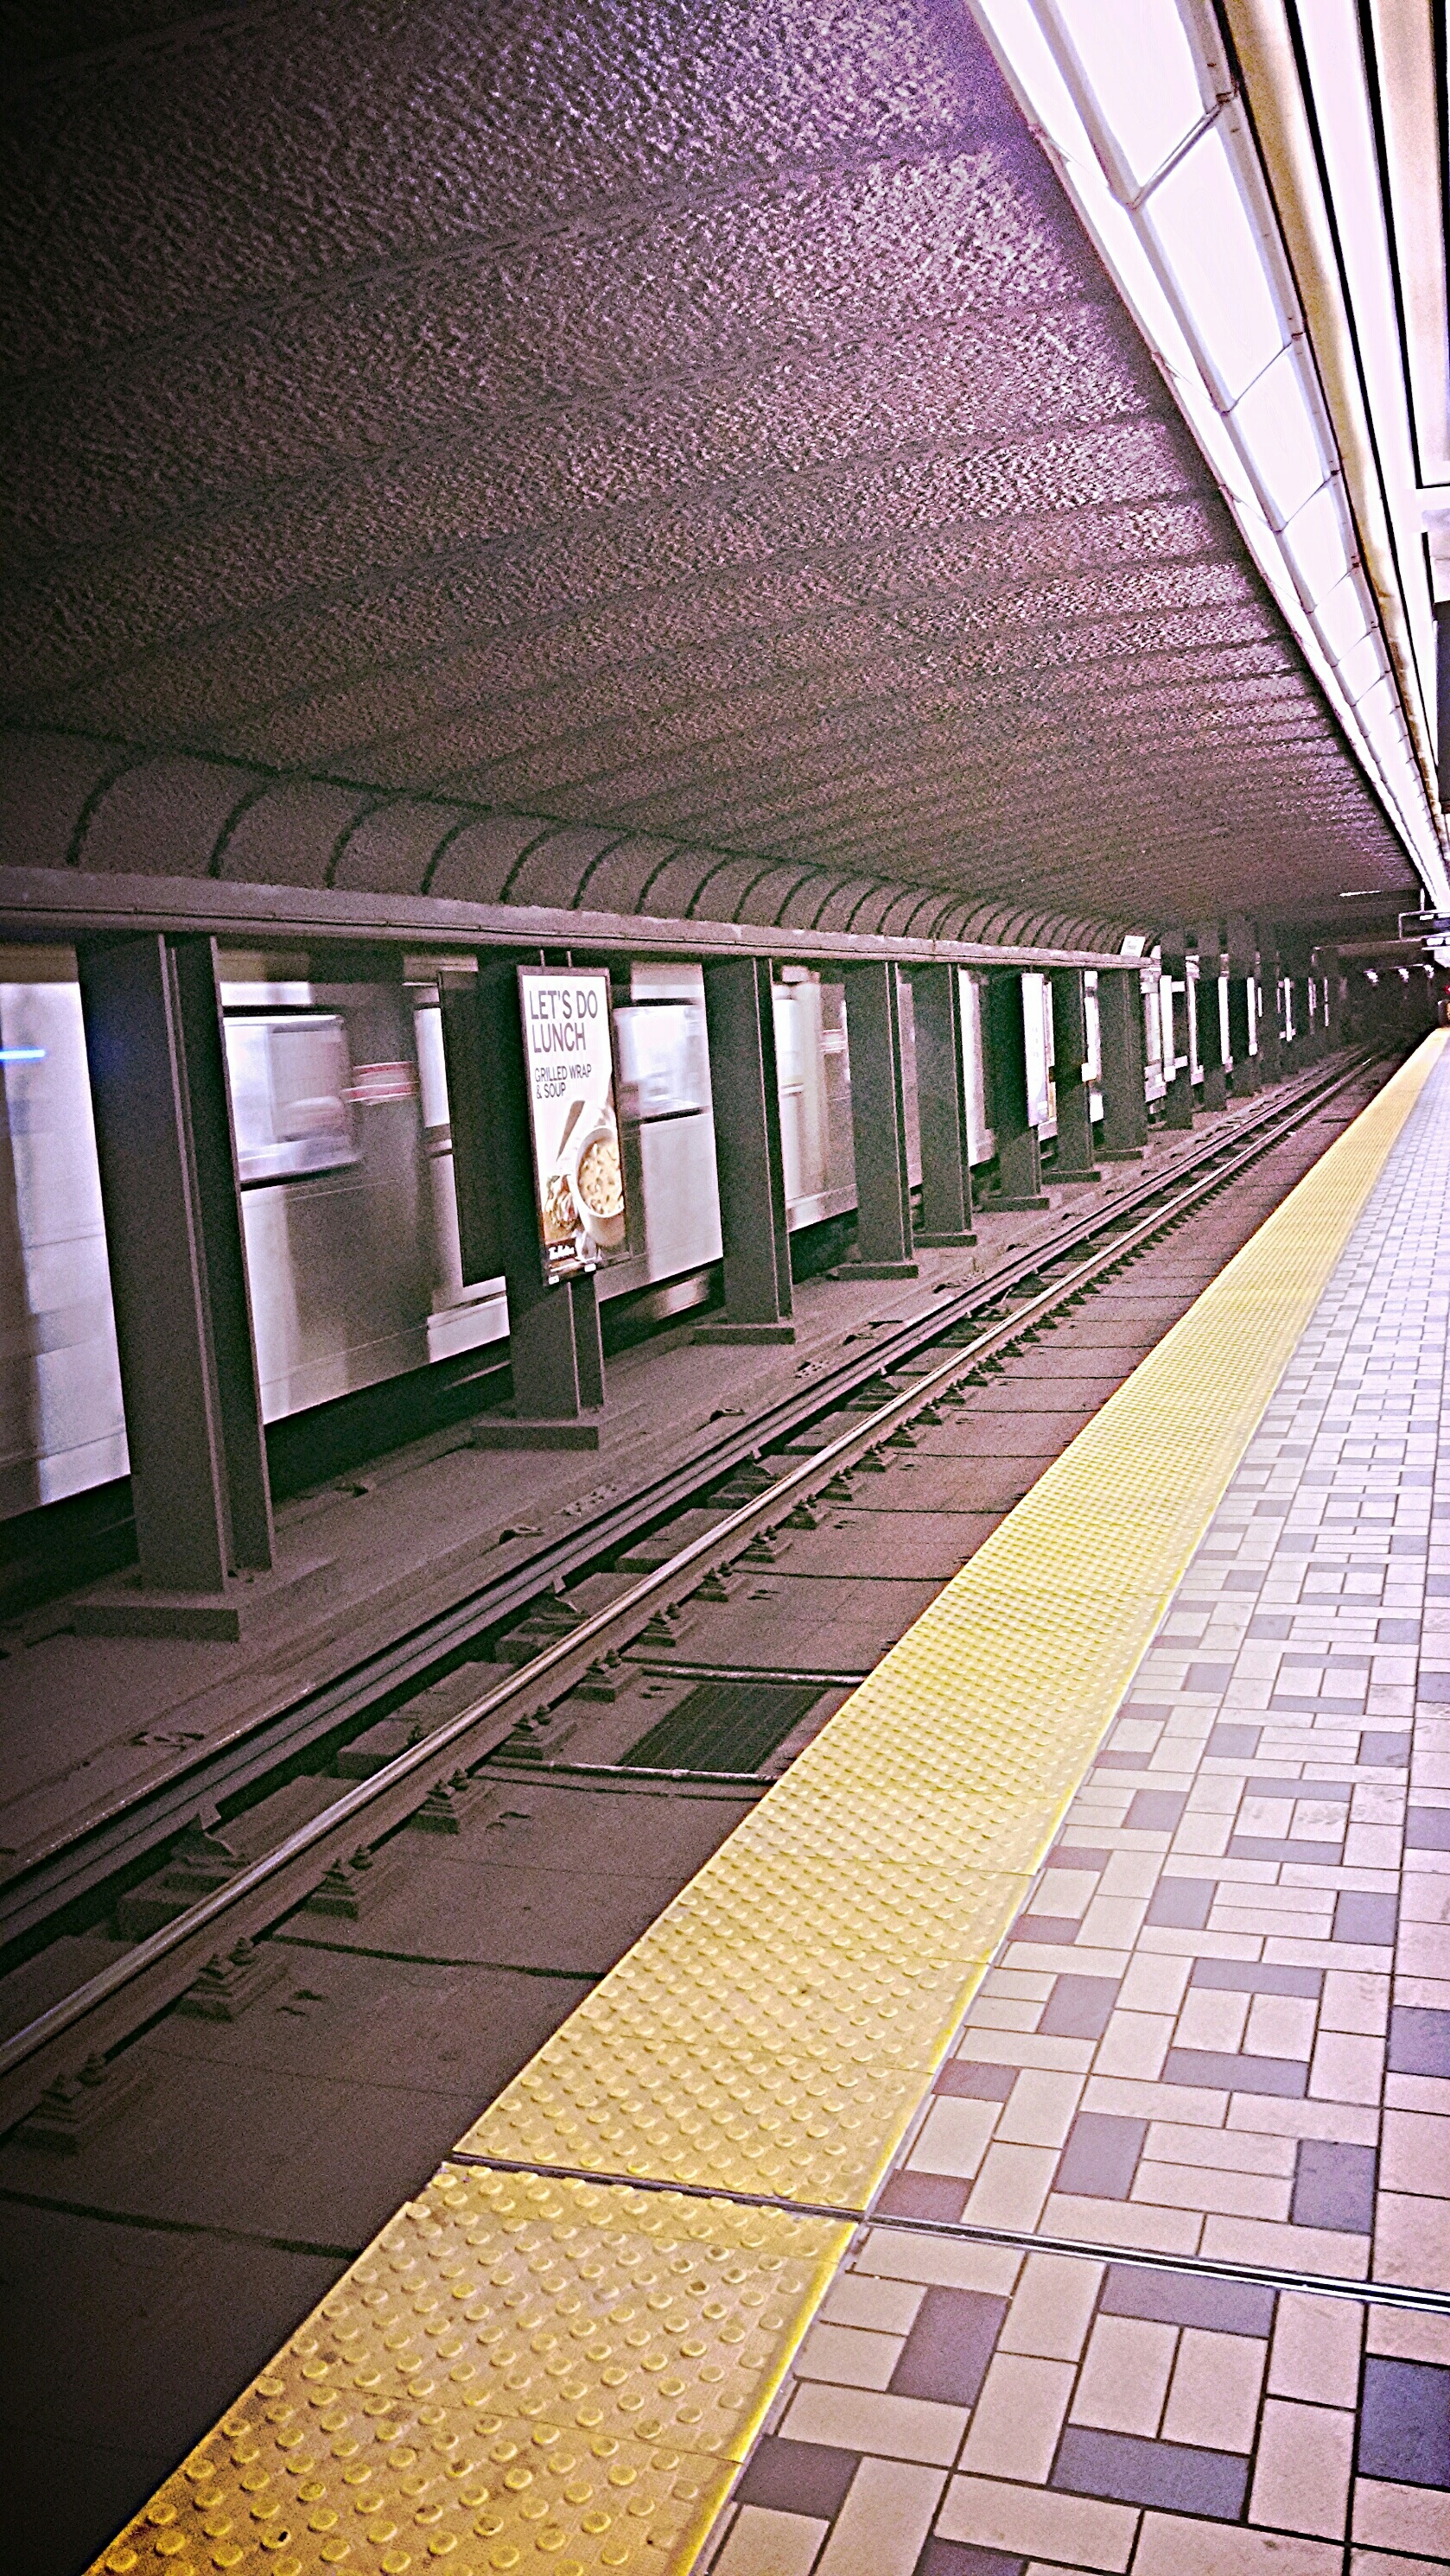
light, architecture, wall, line, color, public transport, interior design, design, symmetry, shape